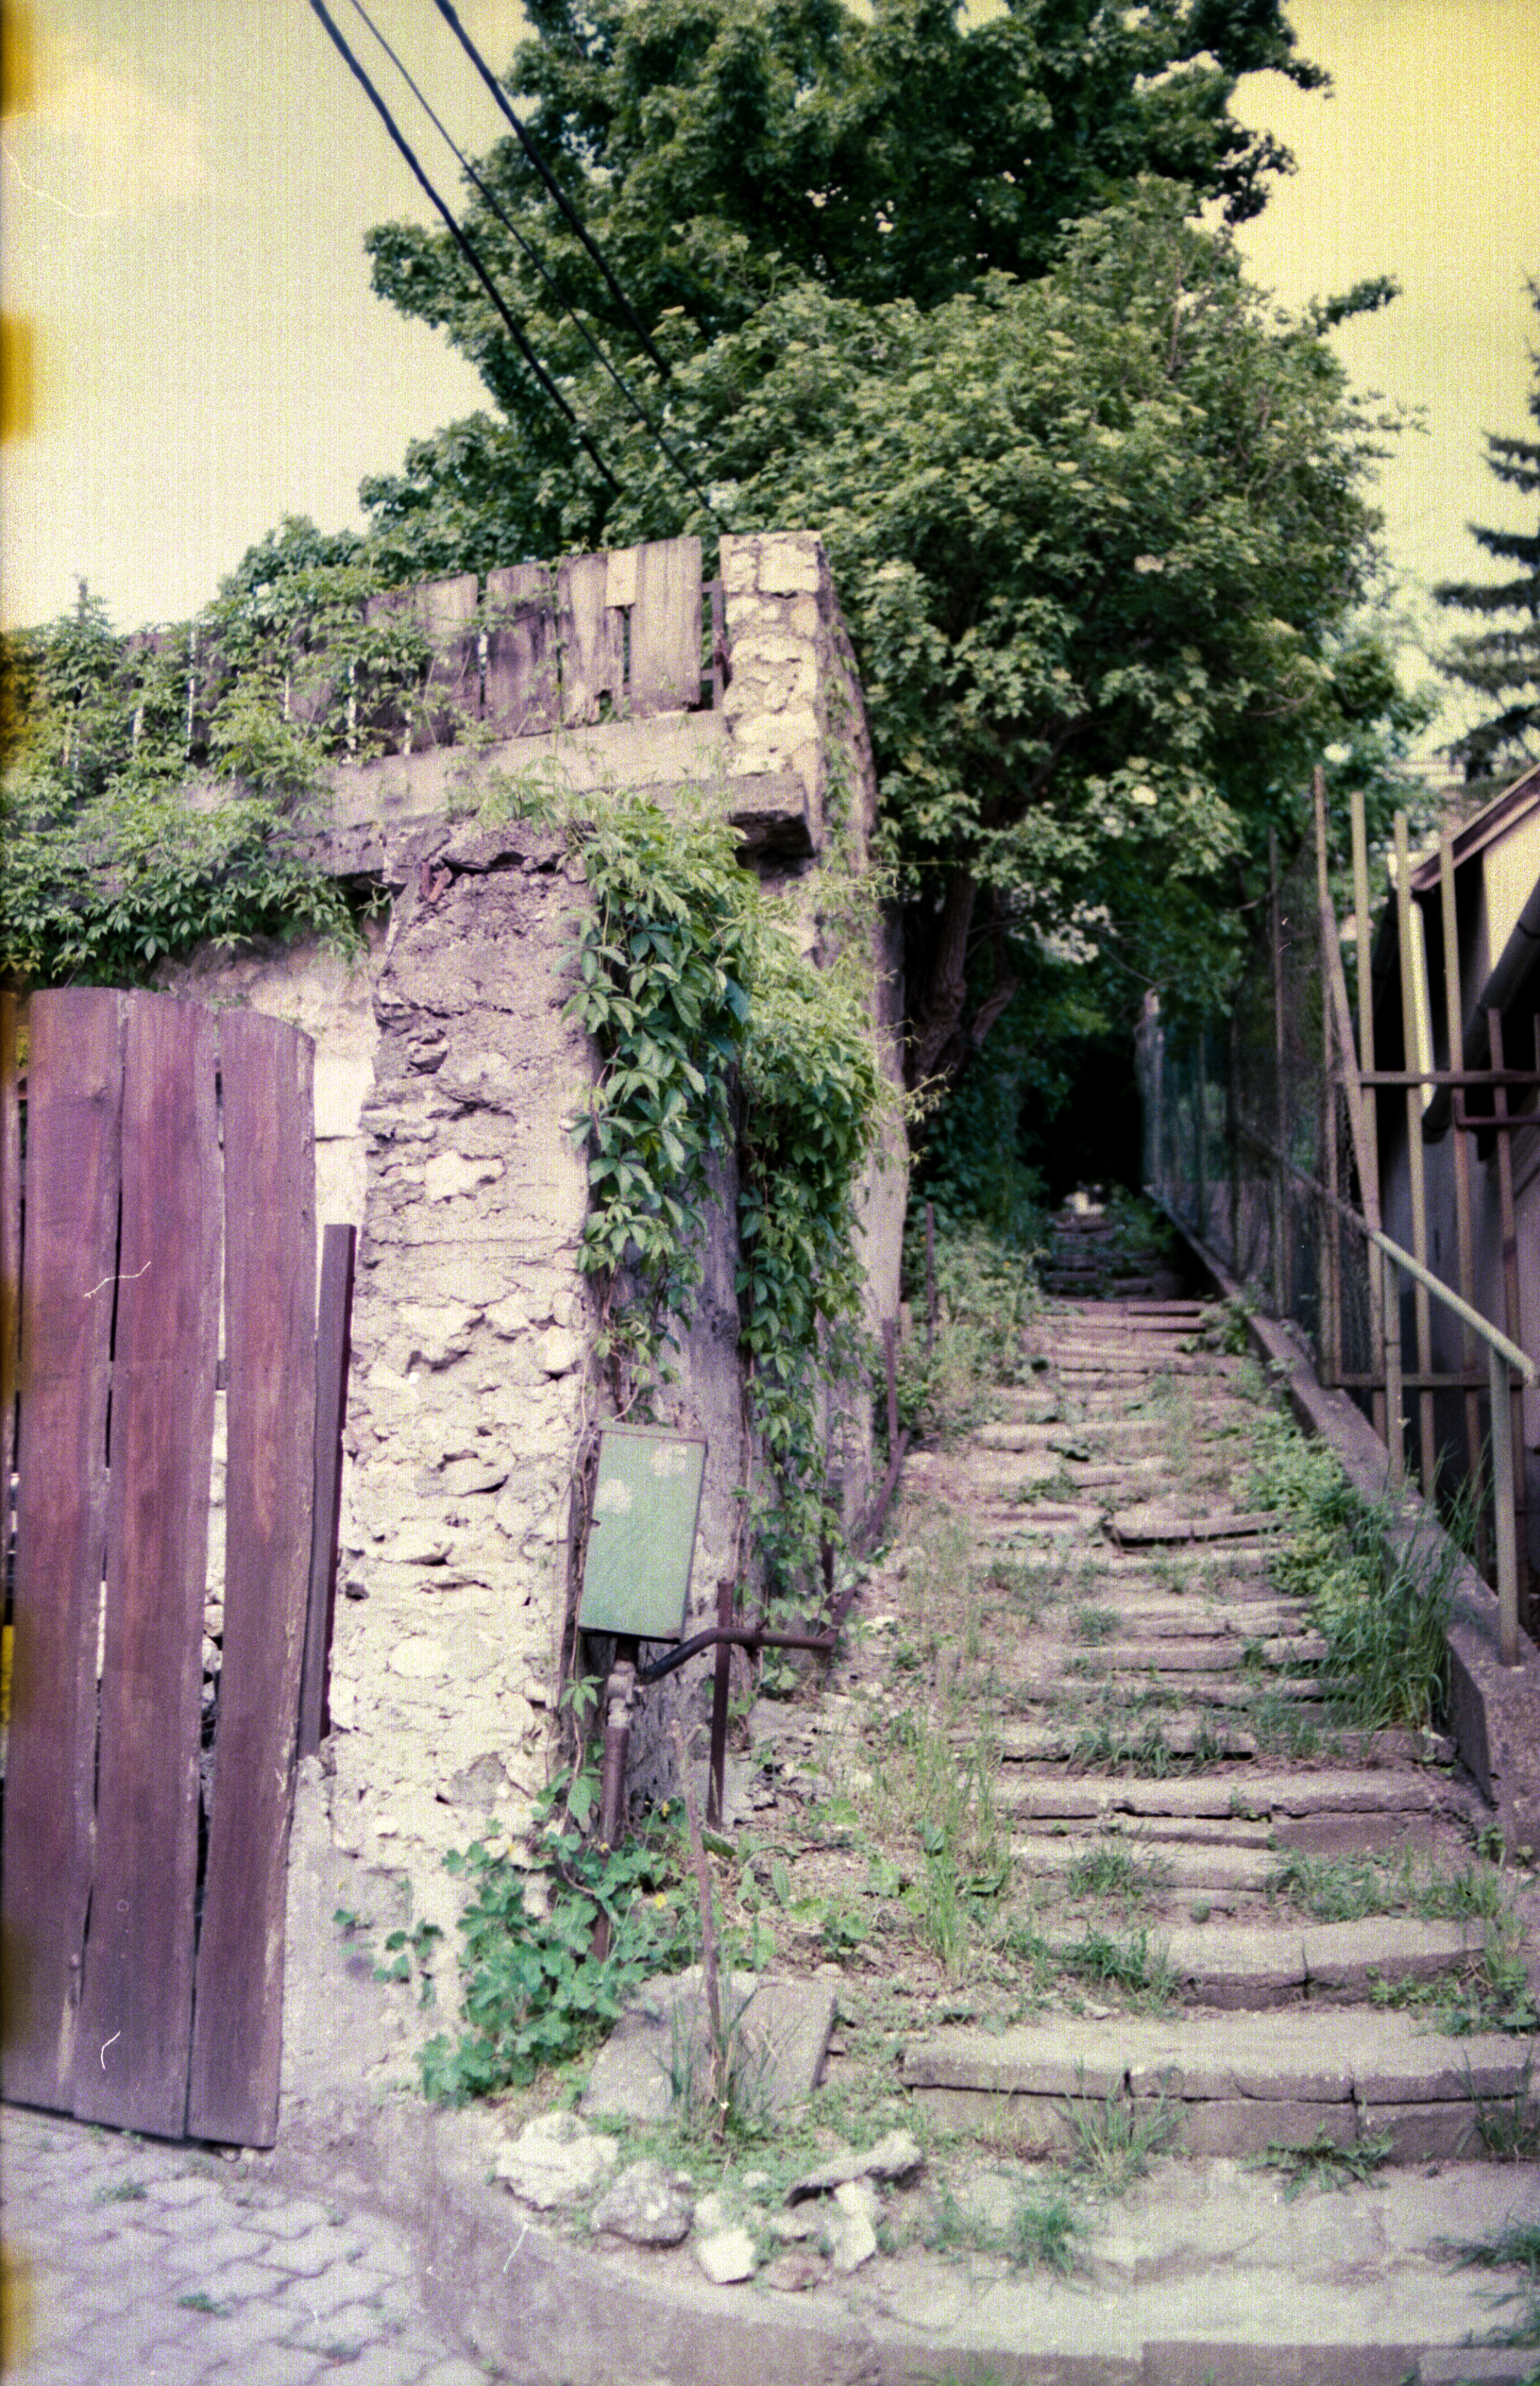
tree, road, street, house, flower, alley, wall, film, village, canon, garden, 35mm, f2, expired, superia, yongnuo, urban area, ancient history